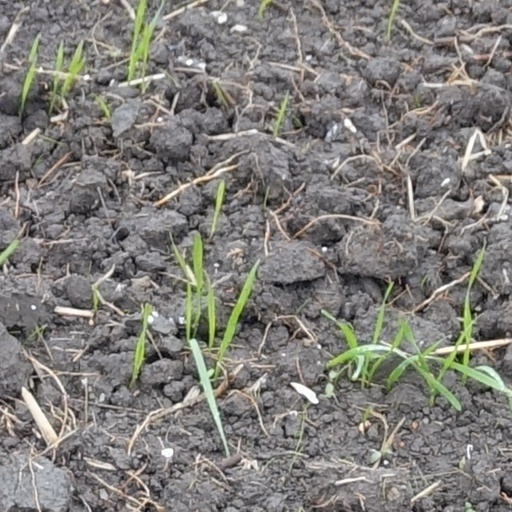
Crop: wheat